Gretchen Whitmer kidnapping plot

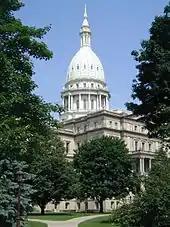
The Michigan State Capitol, where the group originally planned an assault

Training first occurred on June 28 in Munith, Michigan at a militia member's property, with Fox, his girlfriend, Ty Garbin, Kaleb Franks, Caserta, and a confidential source participating in the exercises. Participants were told to leave if they felt uncomfortable with attacking the government and participating in kidnapping. According to Musico's defense attorney, Fox started making comments about storming the State Capitol during this training session, but there was no agreement from the other members, and Musico expressed concern about the plan's tactical viability, saying, "It's a fishbowl." Court documents released on November 13 alleged that in addition to storming the State Capitol, there were plans of executing hostages and televising them over the course of a week, or locking people inside the building, while the Legislature was in session, and setting it on fire with the intention of leaving no survivors.